Laetitia Coryn

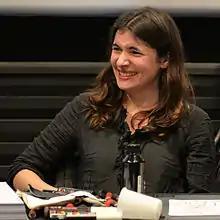
Laetitia Coryn, 2015

At the age of fifteen, Coryn met the comic artist Jean-Claude Mézières, who inspired her to pursue a career in illustration. She went on to study at the "École supérieure des arts et industries graphiques" (ESAIG) in Paris and in 2009 she published her first comic book at Glénat Editions.